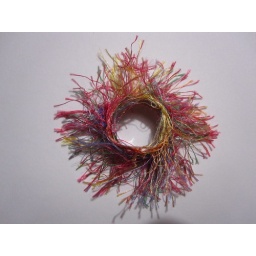
Multicoloured fringe wool wrapped around a trimmed plastic bottle top.